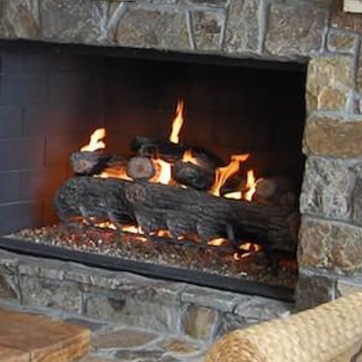
Material: other